Sally Geeson

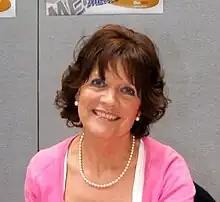
Geeson in 2009

Sarah Louise Clouston Geeson (born 23 June 1950), known professionally as Sally Geeson, is an English actress with a career mostly on television in the 1970s. She is best known for playing Sid James's daughter, Sally, in "Bless This House" and for her roles in "Carry On Abroad" (1972) and "Carry On Girls" (1973). She also starred alongside Norman Wisdom in the film "What's Good for the Goose" (1969), and appeared with Vincent Price in two horror films, "The Oblong Box" (1969) and "Cry of the Banshee" (1970).